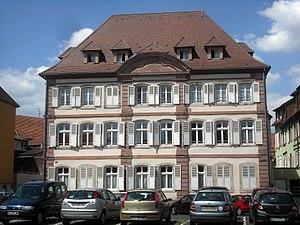
Hôpital bourgeois, Sélestat, Bas-Rhin, France.
L'hôpital bourgeois de Sélestat est un monument historique situé à Sélestat, dans le département français du Bas-Rhin.
Sélestat est une commune française, dans le département du Bas-Rhin, en Alsace.
Ce tableau présente la liste de tous les monuments historiques de Sélestat, classés ou inscrits.